Beit Lahia

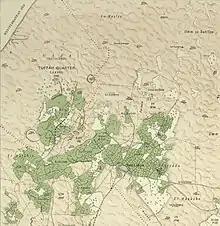
Beit Lahia 1931 1:20,000

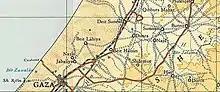
Beit Lahia 1945 1:250,000

In the 1922 census of Palestine conducted by the British Mandate authorities, Bait Lahia had a population of 871 inhabitants, all Muslims, increasing by the 1931 census to 1,133, still all Muslim, in 223 houses.